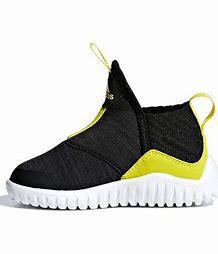
Brand: adidas
Model: Rapidazen I